Supergirl (1973 film)

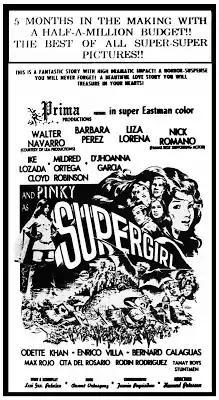

Supergirl is a 1973 Filipino superhero film directed by Howard Petersen. The film stars Pinky Montilla as the titular superhero.